STS-130

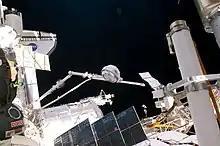
"Cupola" was moved by Canadarm2 from the forward port to the nadir port of "Tranquility"

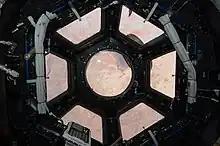
The first photograph taken in the "Cupola", one of two ISS modules installed during STS-130

On flight day 8, the "Cupola" was successfully moved from its launch location to its permanent location on the Earth-facing side of "Tranquility". "Cupola" was moved by the space station robot arm (SSRMS), which was operated by Kay Hire and Terry Virts. ISS commander Jeff Williams assisted them by releasing the bolts and hooks that held the "Cupola" in place and then securing it to its new home. The process was slightly delayed due to some bolts that were torqued tighter than expected on the ground, but flight controllers were able to increase the torque to release the bolts. Once the move of the "Cupola" was complete, outfitting continued to get the cupola ready. The crew will be able to ingress it tomorrow, but the window covers will not be opened until after the third and final spacewalk. While the "Cupola" relocation was going on, some of the crew members participated in transferring items between the shuttle and station. Also during this time Bob Behnken and Nick Patrick prepared the tools that they will use during the final spacewalk scheduled for flight day 10. During this time the pair re-sized another spacesuit on station for use by Behnken. This was done because the suit Behnken had been using had some problems with its communications equipment.